Murat Köprülü

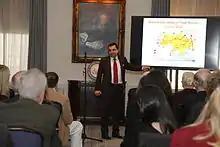
Murat Köprülü delivers "Turkey at a Historic Crossroads" lecture as part of the George D. Schwab Foreign Policy Briefings series hosted by The National Committee on American Foreign Policy on April 2, 2014.

Köprülü's charitable work has mainly focused on strengthening educational and cultural ties between the U.S. and Turkey. He is the Chairman of The American Turkish Society. He is the Chairman of The American Turkish Society. He assumed this position in June 2007 after the passing of Ahmet Ertegun, the previous chairman of The Society, a prominent Turkish-American businessman and musician, and the founder of Atlantic Records, in 2006.